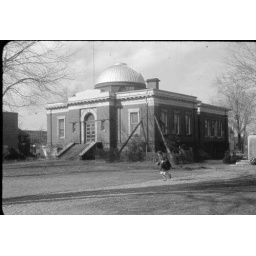
View of the Sarnia Carnegie library building shortly before demolition in 1961, showing the telephone poles holding the southeast corner up.